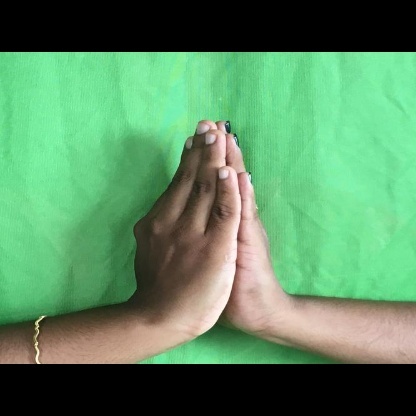
Mudra: Anjali